New Forest

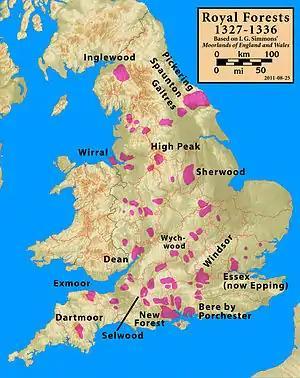
Royal Forests, 1327–1336

Following Anglo-Saxon settlement in Britain, according to Florence of Worcester (d. 1118), the area became the site of the Jutish kingdom of "Ytene"; this name was the genitive plural of "Yt" meaning "Jute", i.e. "of the Jutes". The Jutes were one of the early Anglo-Saxon tribal groups who colonised this area of southern Hampshire.